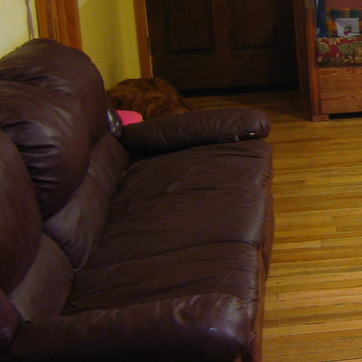
Material: leather